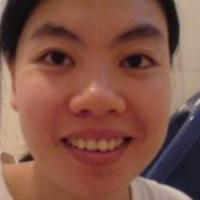
Age group: age 31-40